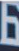
Number: 6